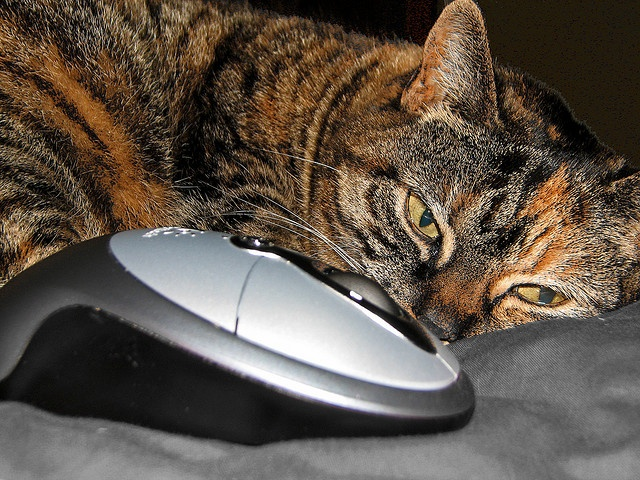
A CAT IS LYING DOWN LOOKING AT AN ELECTRONIC MOUSE
A cat partially sleeping laying next to a computer mouse
A striped cat sleeping next to a computer mouse
a close up of a cat laying next to a mouse
A cat sitting next to a computer mouse.